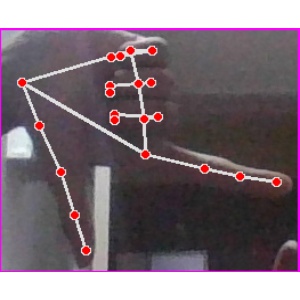
अक्षर: ख